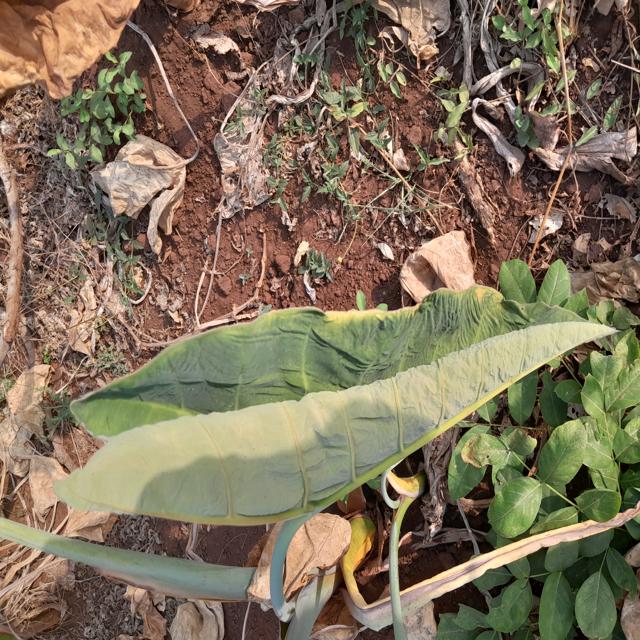
Label: Healthy